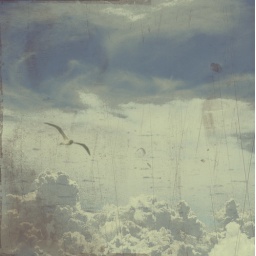
window in the sky 3